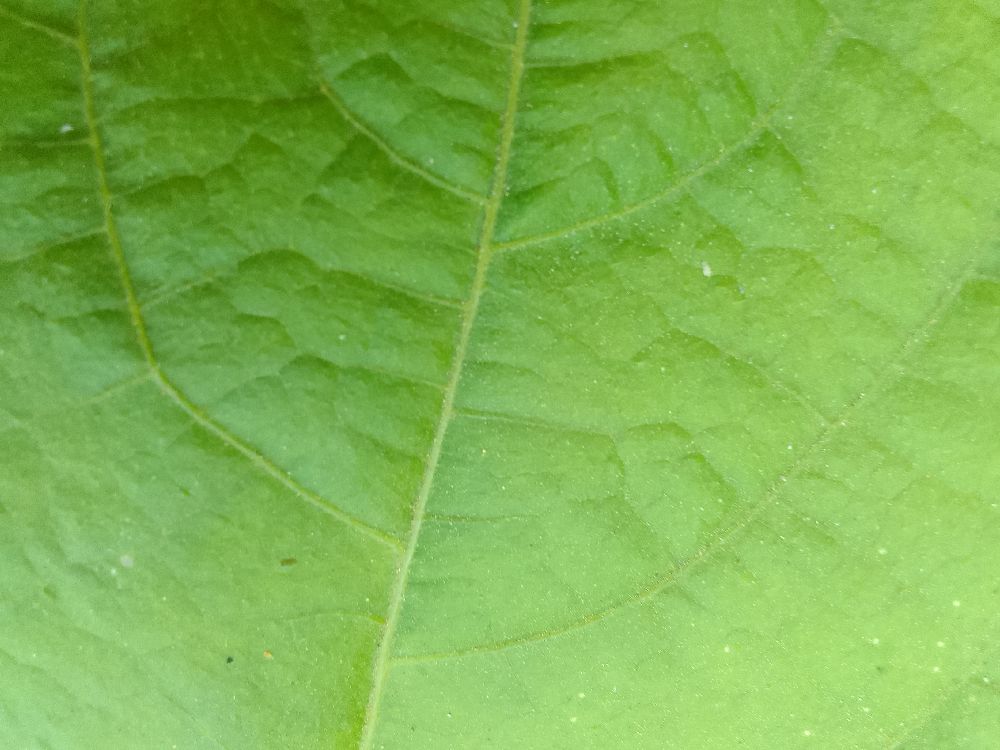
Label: healthy